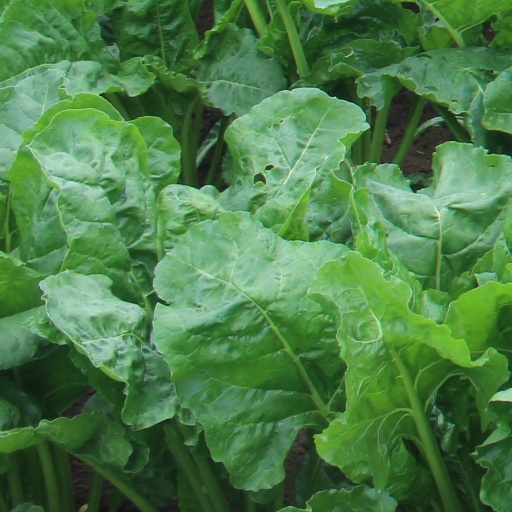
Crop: sugar beet